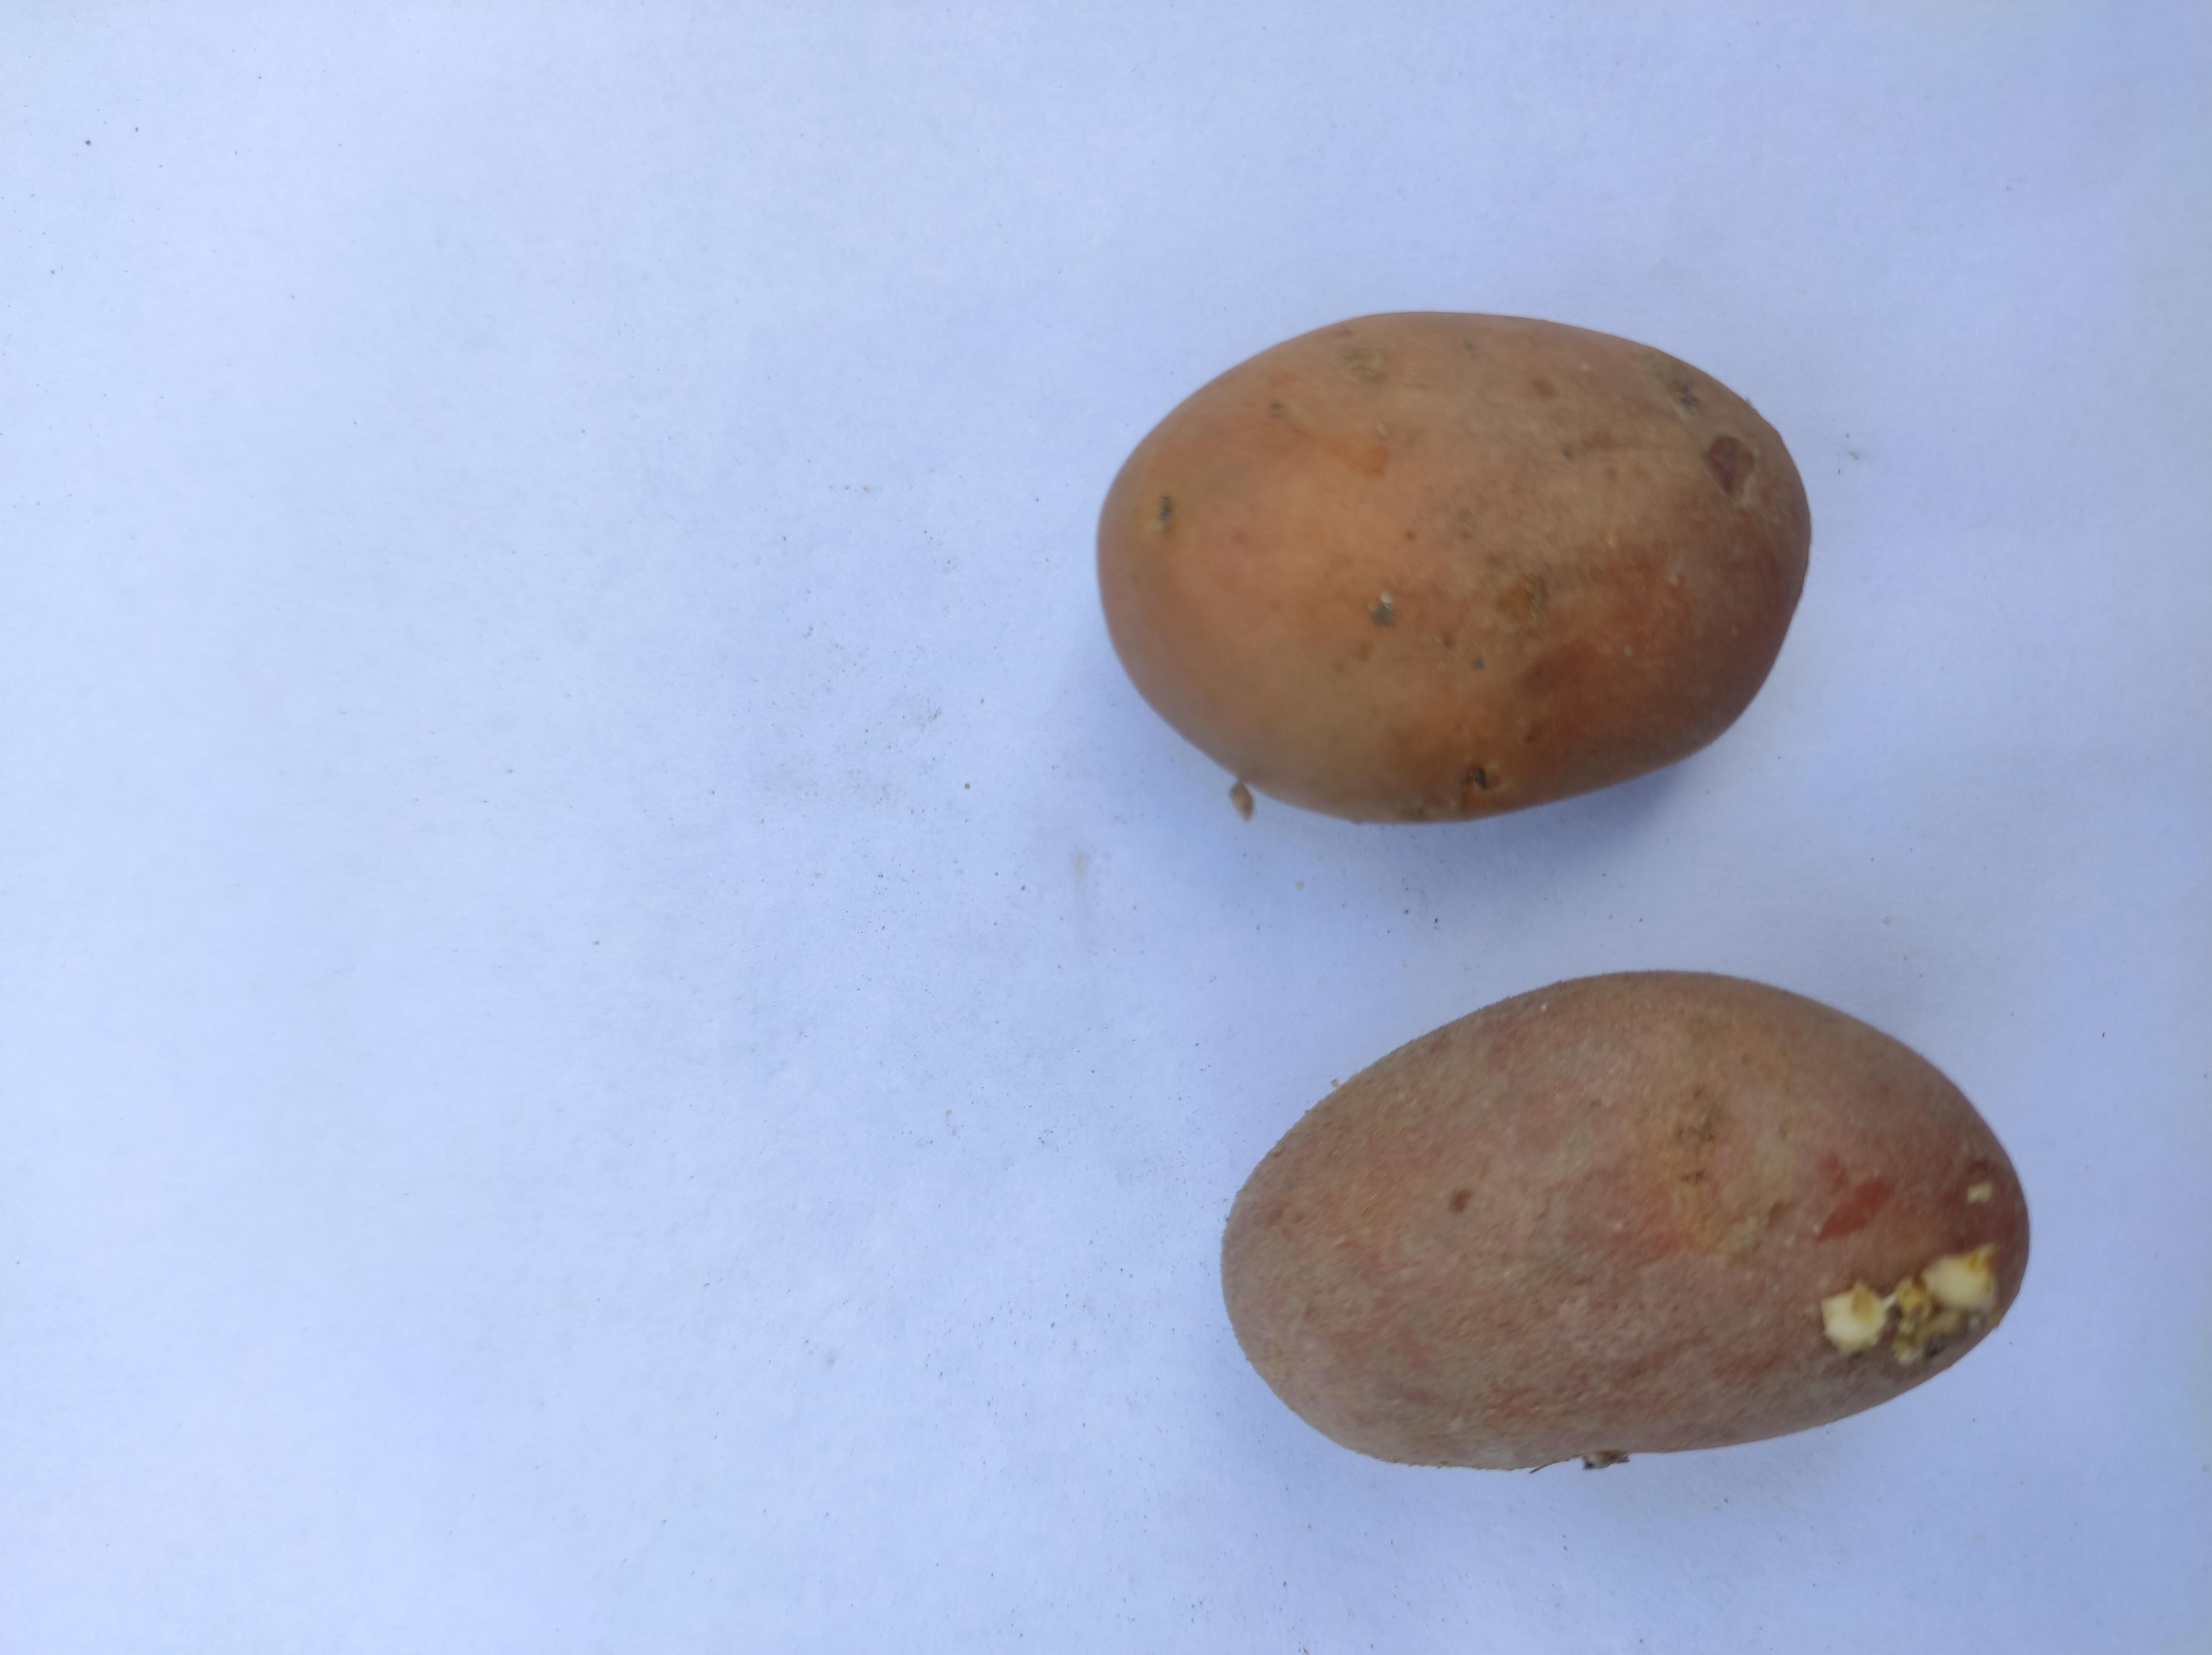
Label: Potato